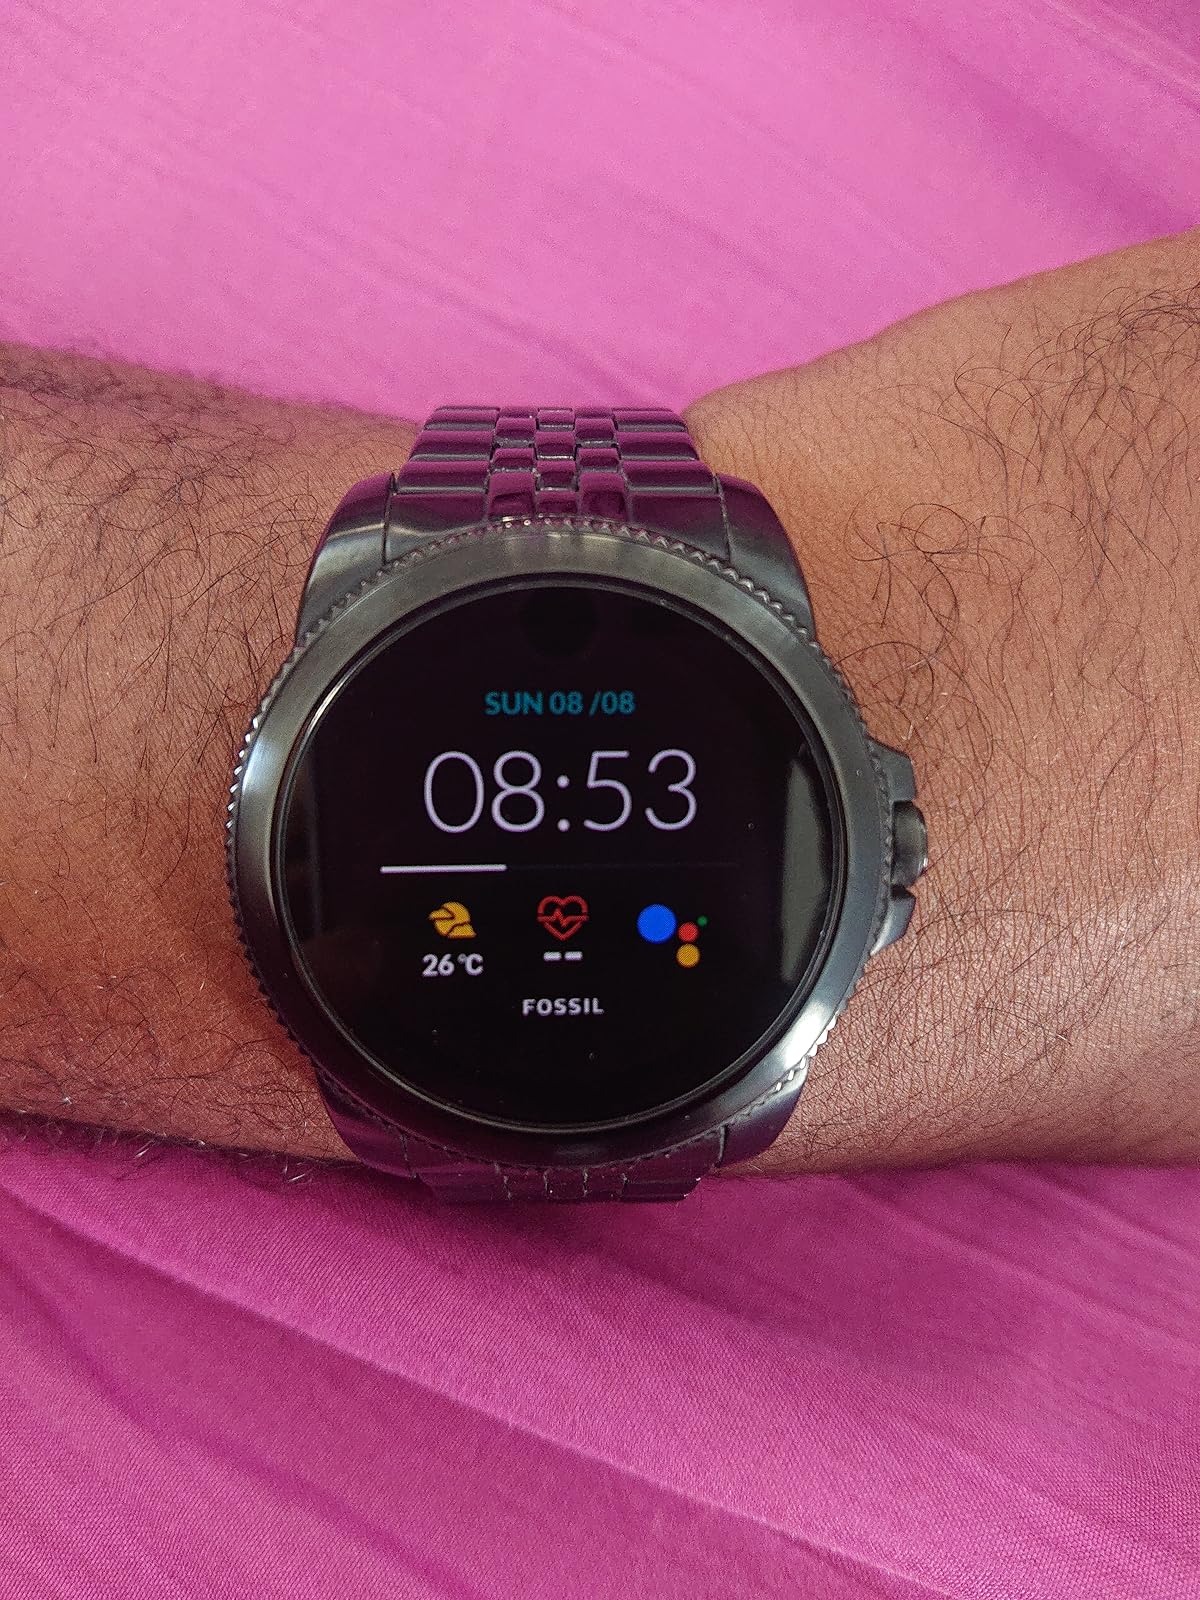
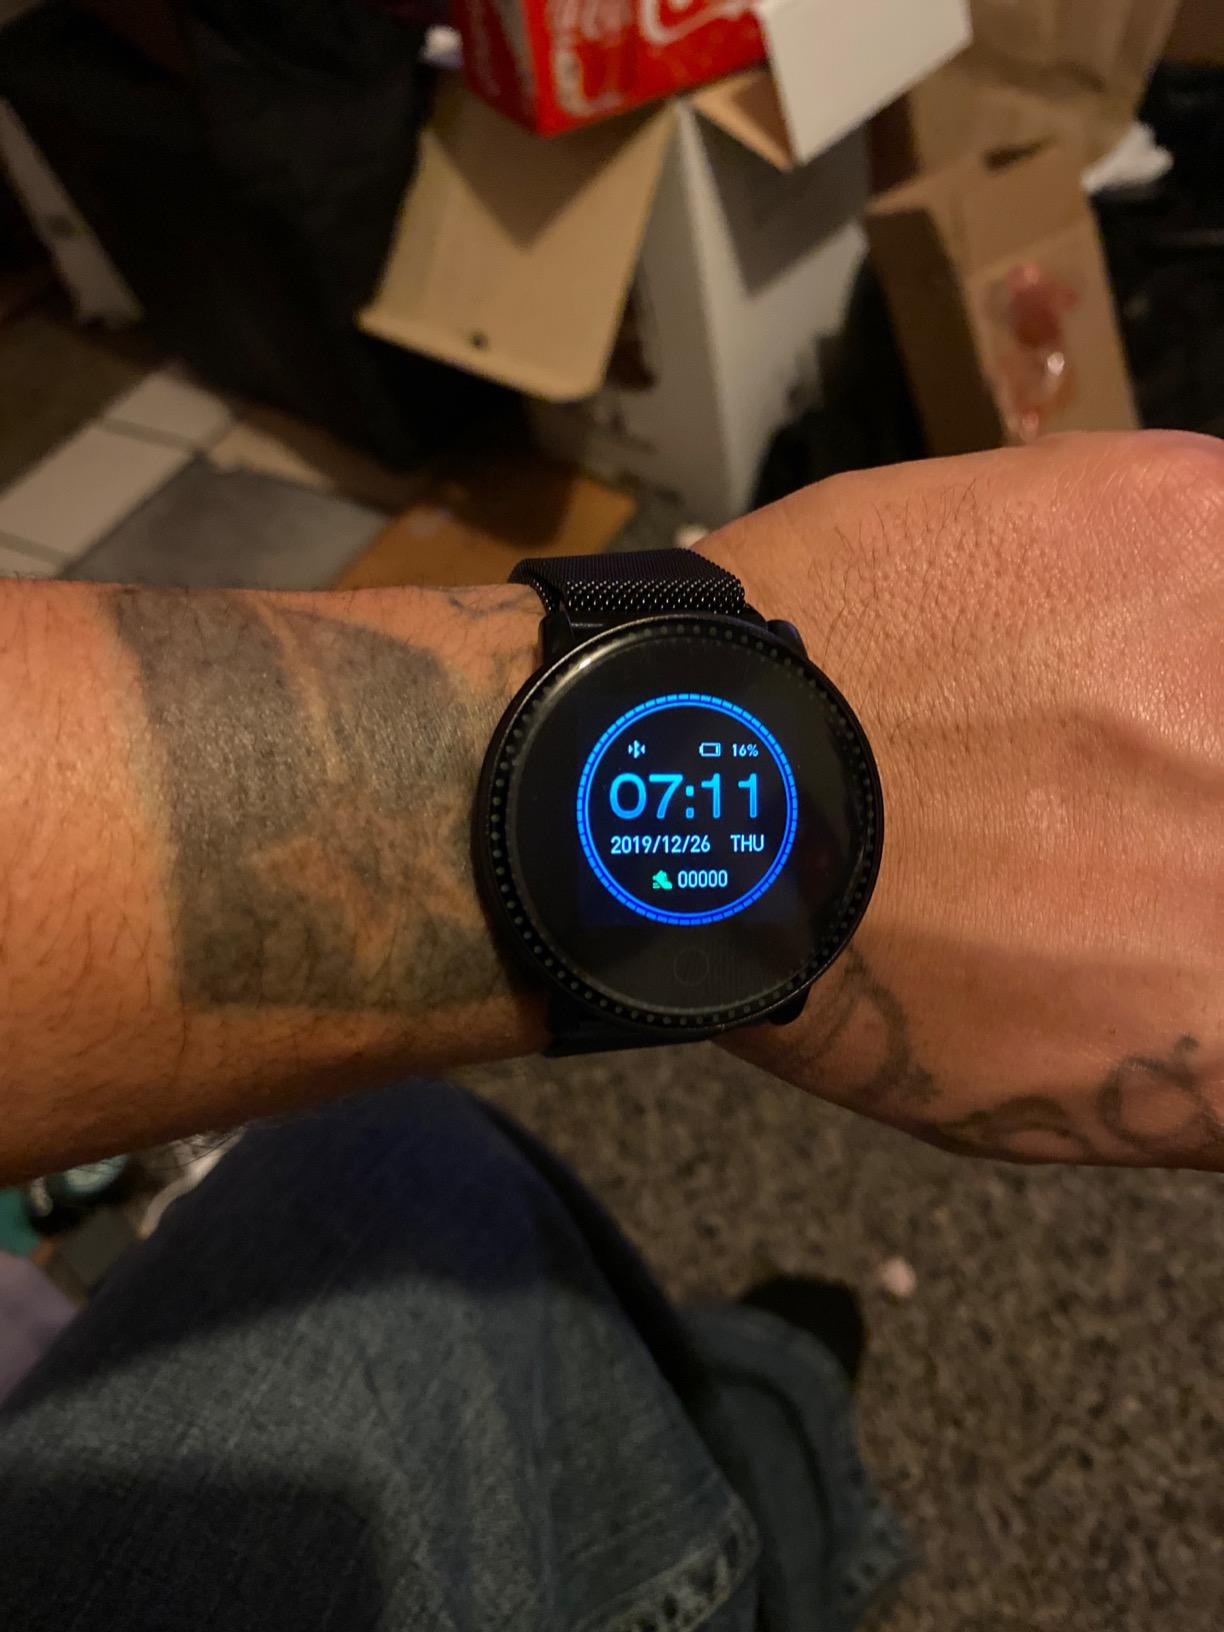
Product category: smartwatch
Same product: no